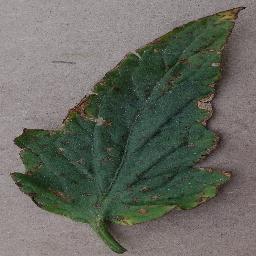
Label: Tomato___Bacterial_spot